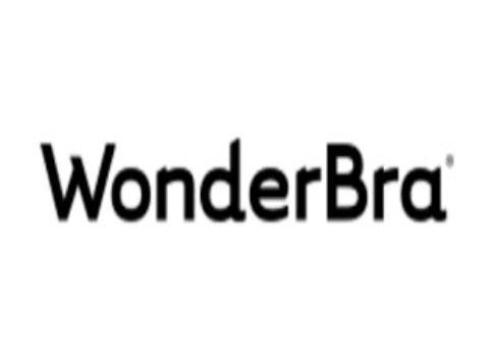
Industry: Clothes